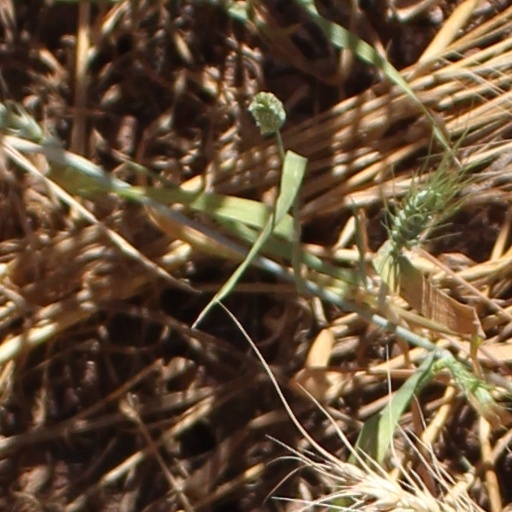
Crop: wheat